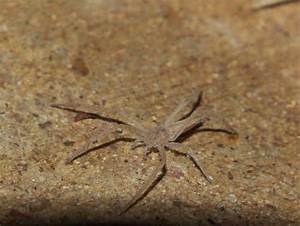
Label: spider